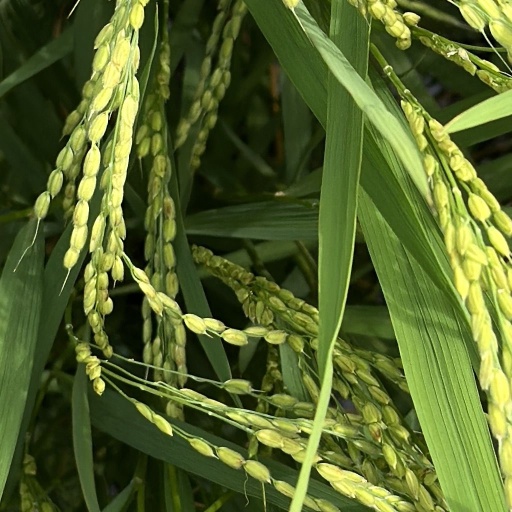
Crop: rice